Greece–Israel relations

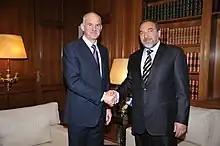
Foreign Minister of Israel Liberman meets with Greek Prime Minister George Papandreou.

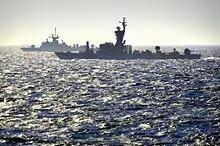
The Israeli and Greek Navy joined forces near Piraeus

Relations between Greece and Israel have improved since 1995 due to the decline of Israeli-Turkish relations under the AK Party of prime minister Erdoğan, Greece's desire to increase its deterrent power against Turkey and the improvement in U.S.-Greece relations. In 2006, President Moshe Katsav visited Greece, in what was the first official visit by an Israeli head of state.